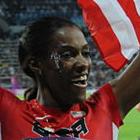
Age: 29